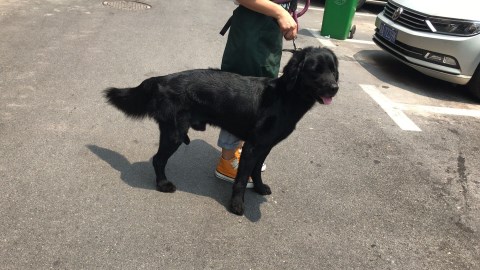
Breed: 3580-n000122-Labrador_retriever